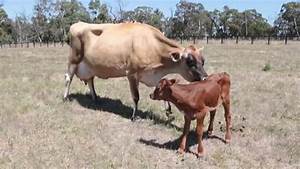
Label: mucca